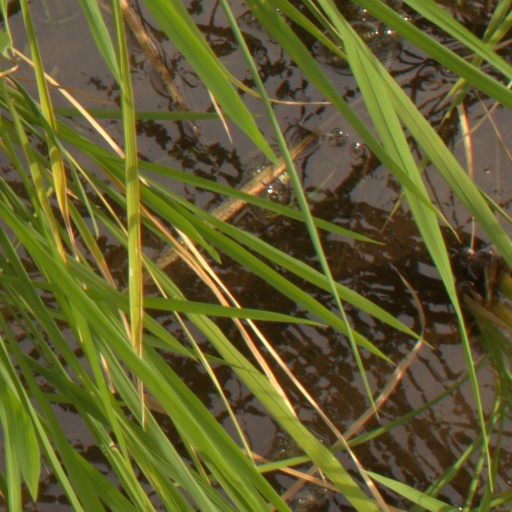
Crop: rice